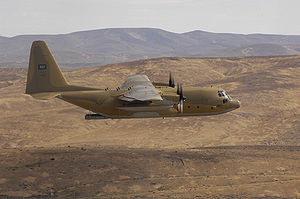
Lockheed Martin C-130 Hercules / Operatører
Royal Saudi Air Force C-130H
"Lockheed C-130 Hercules er et amerikansk firemotors turboprop militært transportfly designet og oprindeligt bygget af Lockheed. Flyet er i stand til at benytte uforberedte landingsbaner for start og landing, og var oprindeligt designet til troppetransport, evakuering af tilskadekomne, og almindelig godstransport. Det alsidigt anvendelige flystel er blevet benyttet i et stort antal andre roller, Blandt andet som ""gunship"", til at aflevere faldskærmstropper, til search and rescue, til at understøtte videnskabelig forskning, udføre vejrrekognoscering, som tankfly til lufttankning og luftbrandslukning, og til farvandsovervågning. Det er i øjeblikket det primære taktiske transportfly for et stort antal militære styrker verden over; flyet er i tjeneste i over 60 lande. Der findes mere end 40 varianter af Hercules, heriblandt en civil version som bliver markedsført som Lockheed L-100.